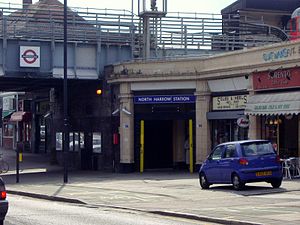
Metropolitan line / Stationer / Northwood-gren
Metropolitan line er en del af London Underground. Banen løber i øjeblikket fra Aldgate i City of London til Amersham i Buckinghamshire, med sidebaner til Uxbridge, Watford og Chesham, men før 1988 var Hammersmith & City line og East London line også markedsført som Metropolitan line. Banen er farvet magenta på netværkskortet og i andet marketing.